University of Lethbridge

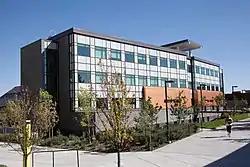
Turcotte Hall - Faculty of Education.

The Alberta Water and Environment Science Building (AWESB) was completed in 2008 and contains numerous sustainable features that helped it earn silver LEED certification. The AWESB houses many of the country's most accomplished water researchers and is home to the Water Institute for Sustainable Environments.